Lawrence Ati-Zigi

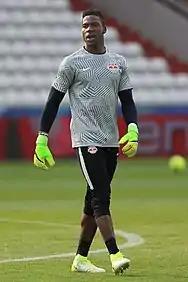
Ati-Zigi playing for RB Salzburg in 2017

In January 2015, Ati-Zigi joined Red Bull Salzburg from Ghanaian feeder club Red Bull Ghana. Ati-Zigi was immediately loaned out to reserve team FC Liefering who play in the Austria 2. Liga. He joined other Ghanaian players including David Atanga and Raphael Dwamena.Ati-Zigi made his league debut for Liefering on 17 April 2015, when his club beat TSV Hartberg 4–1 at Untersberg-Arena. After his debut, he went ahead to play in six consecutive league matches. At the end of his first season, he played six league matches with Liefering finishing in second place in the 2014–15 Austrian Football First League.